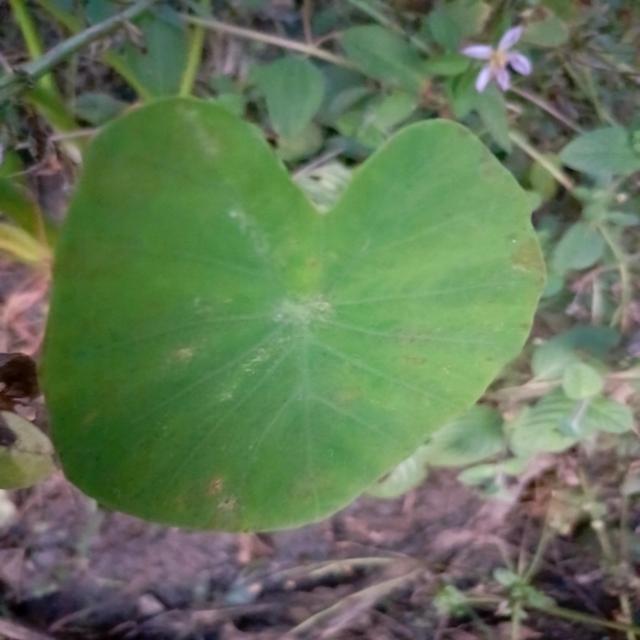
Label: Mid_Blight